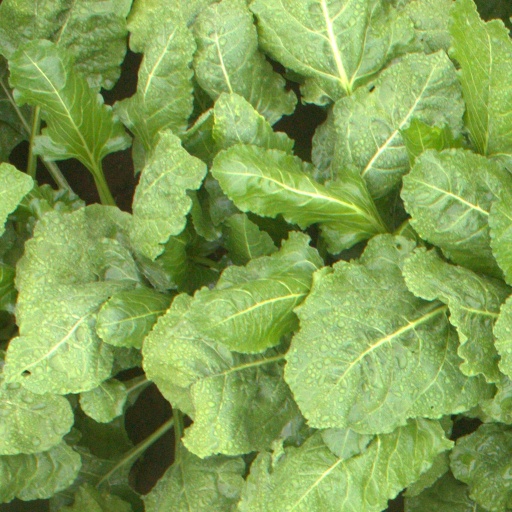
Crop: sugar beet